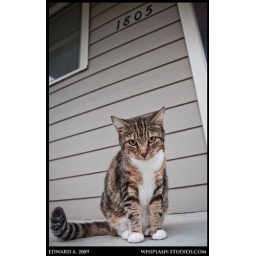
october 1, 2009 ......my neighbor's cat can often be found on my front porch and/or in my house